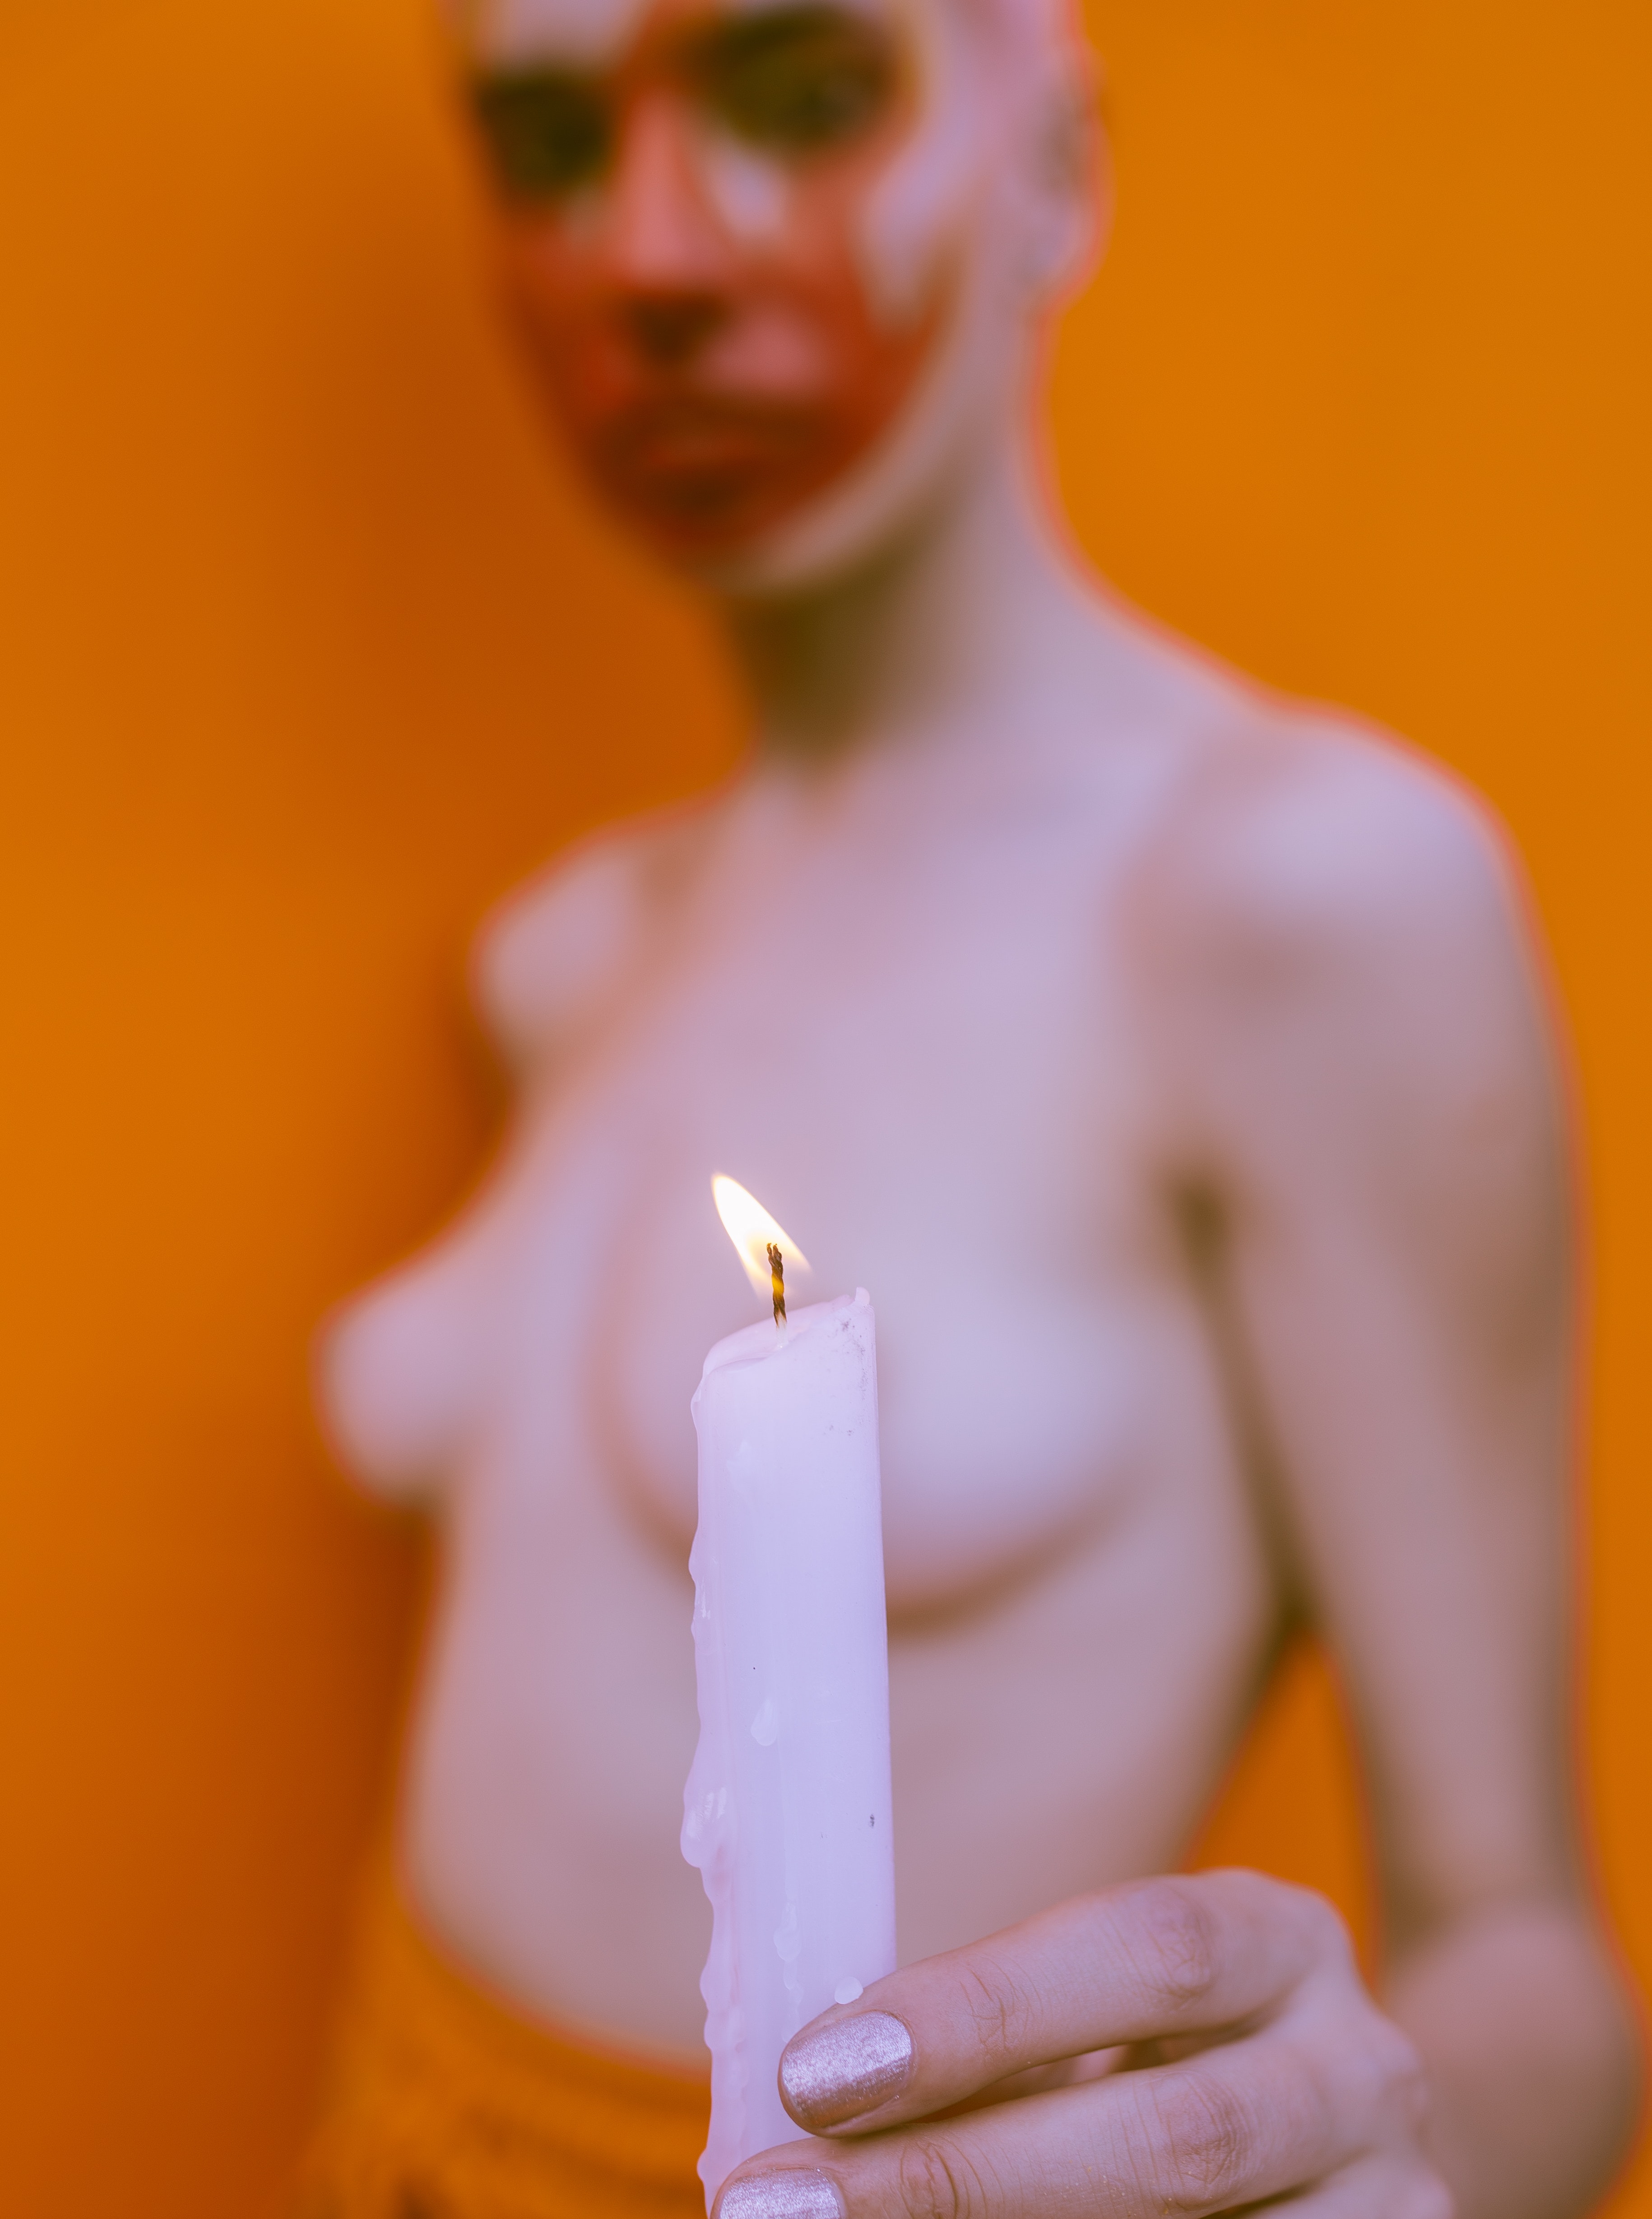
yellow, hand, finger, lighting, nail, joint